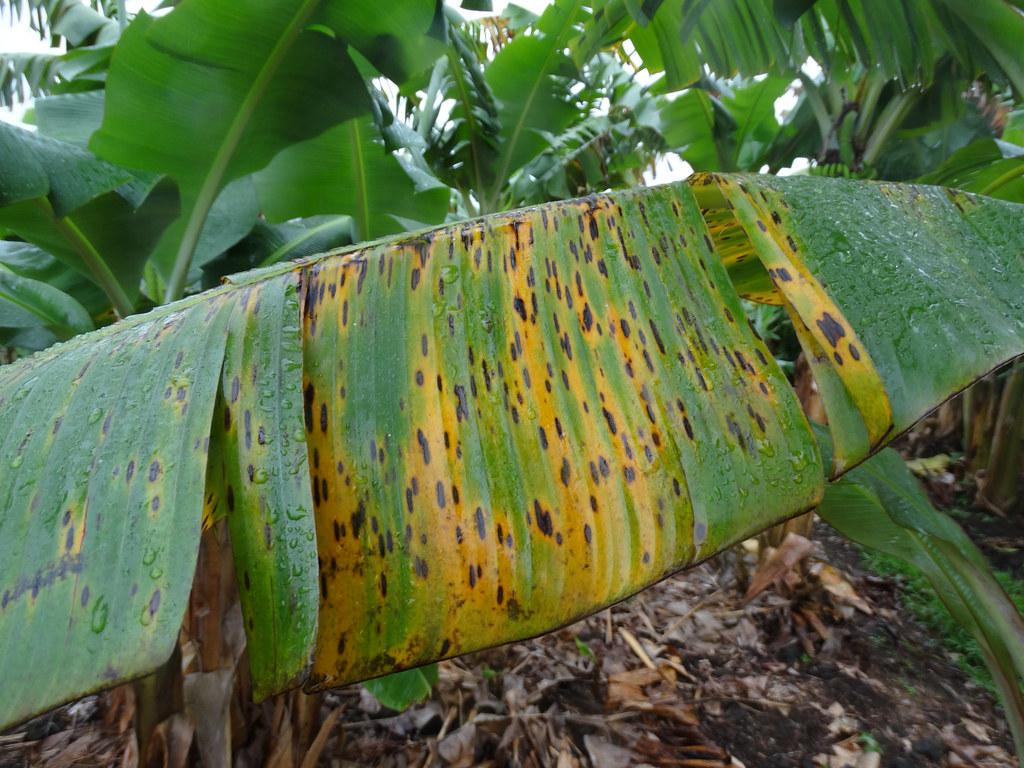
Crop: unknown
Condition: banana_banana_black_streak_banana_black_sigatoka_()